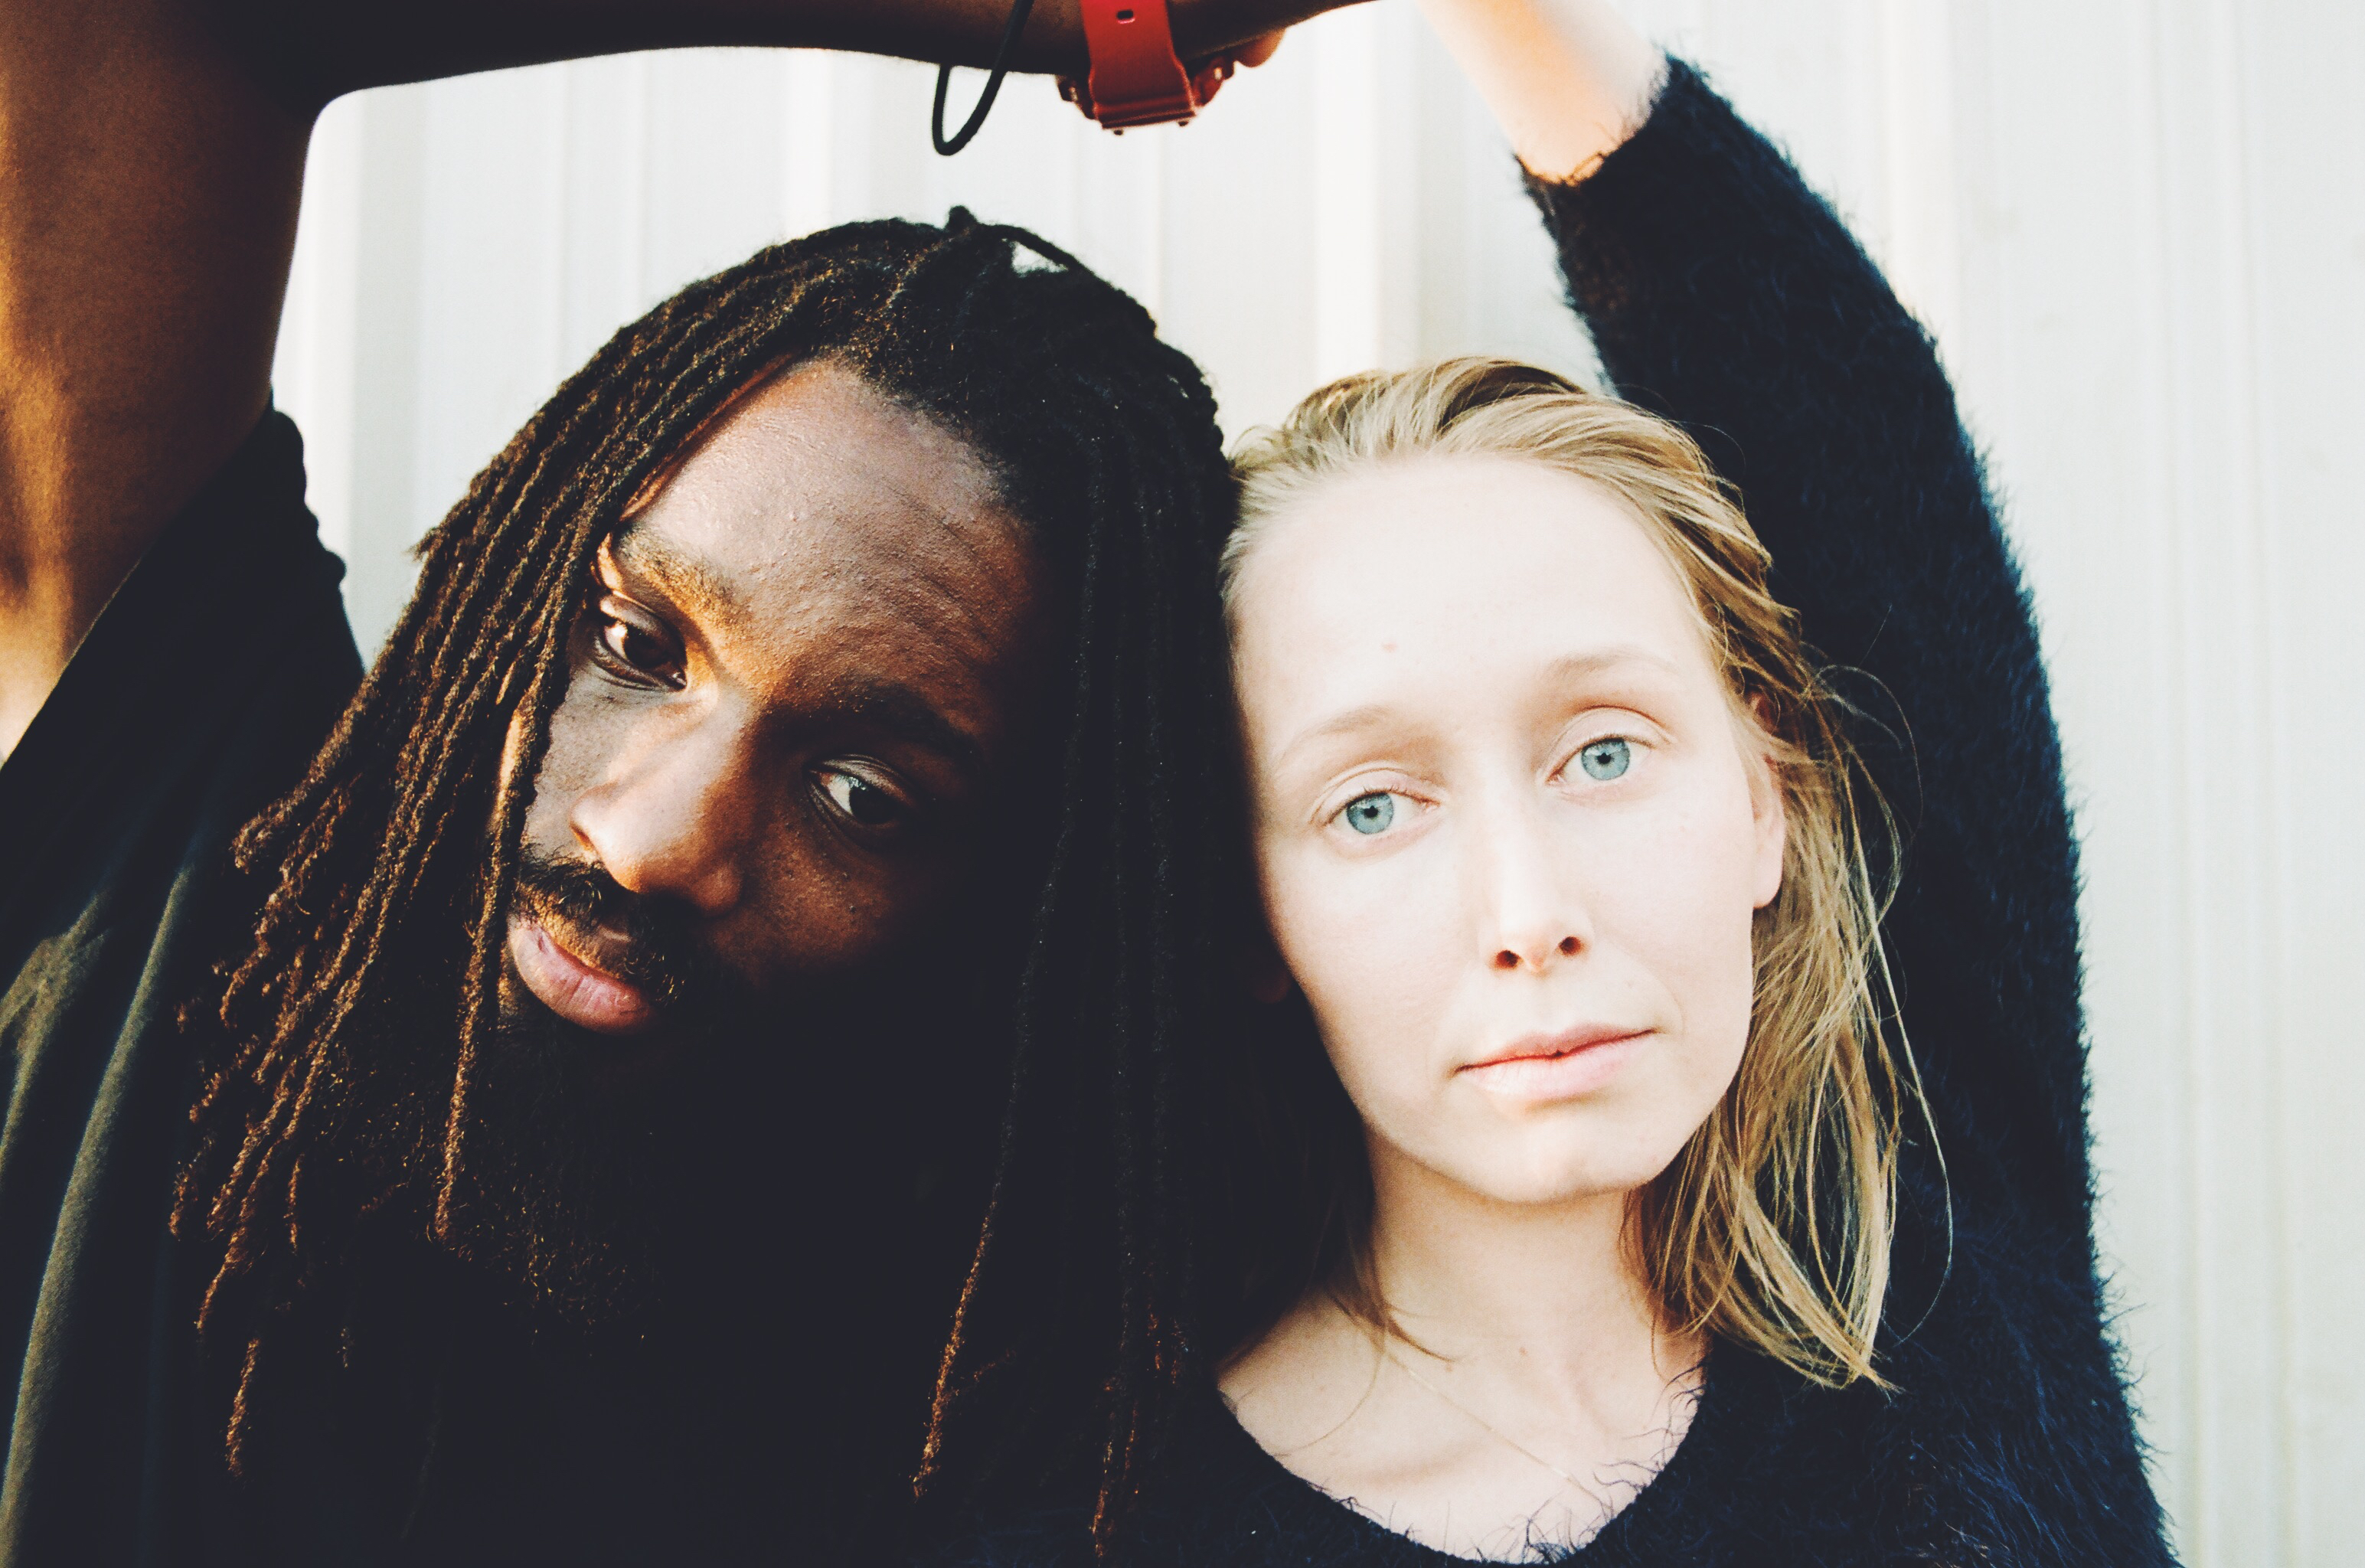
person, people, woman, hair, photography, portrait, fashion, hairstyle, dress, head, photograph, beauty, photo shoot, portrait photography